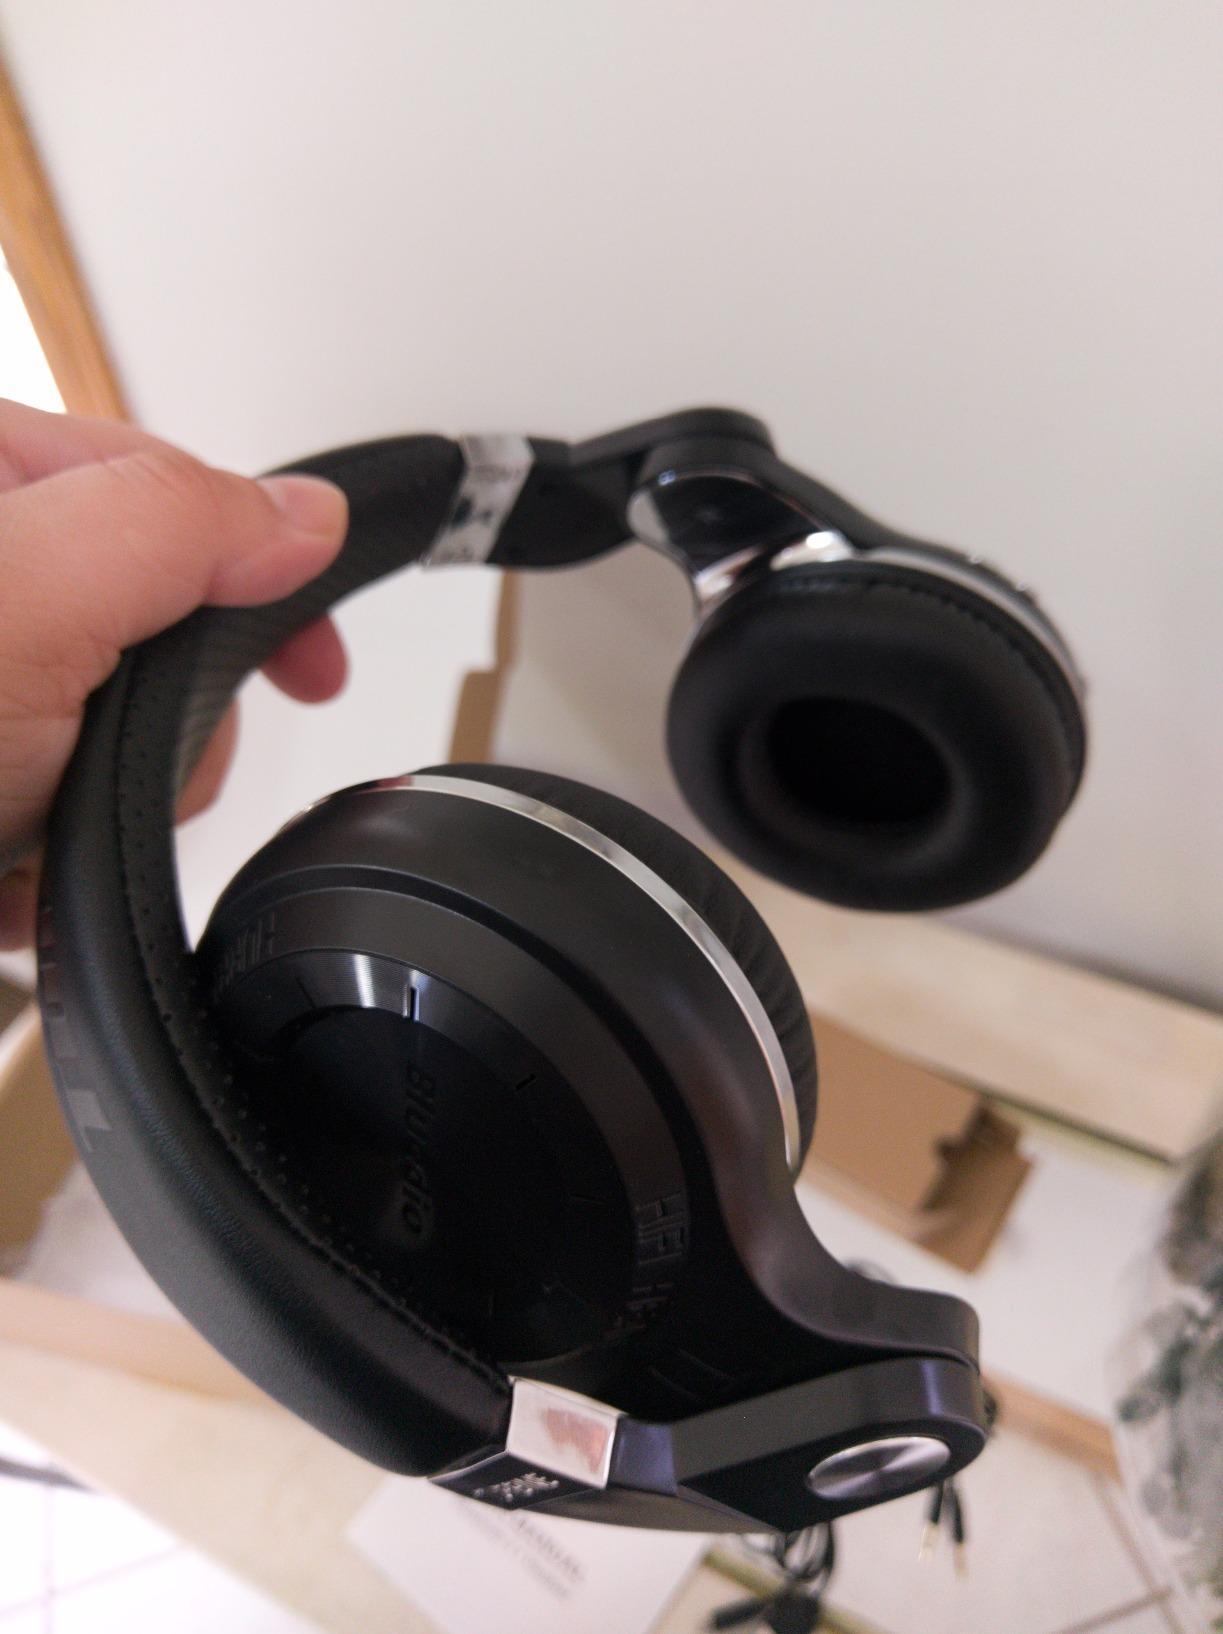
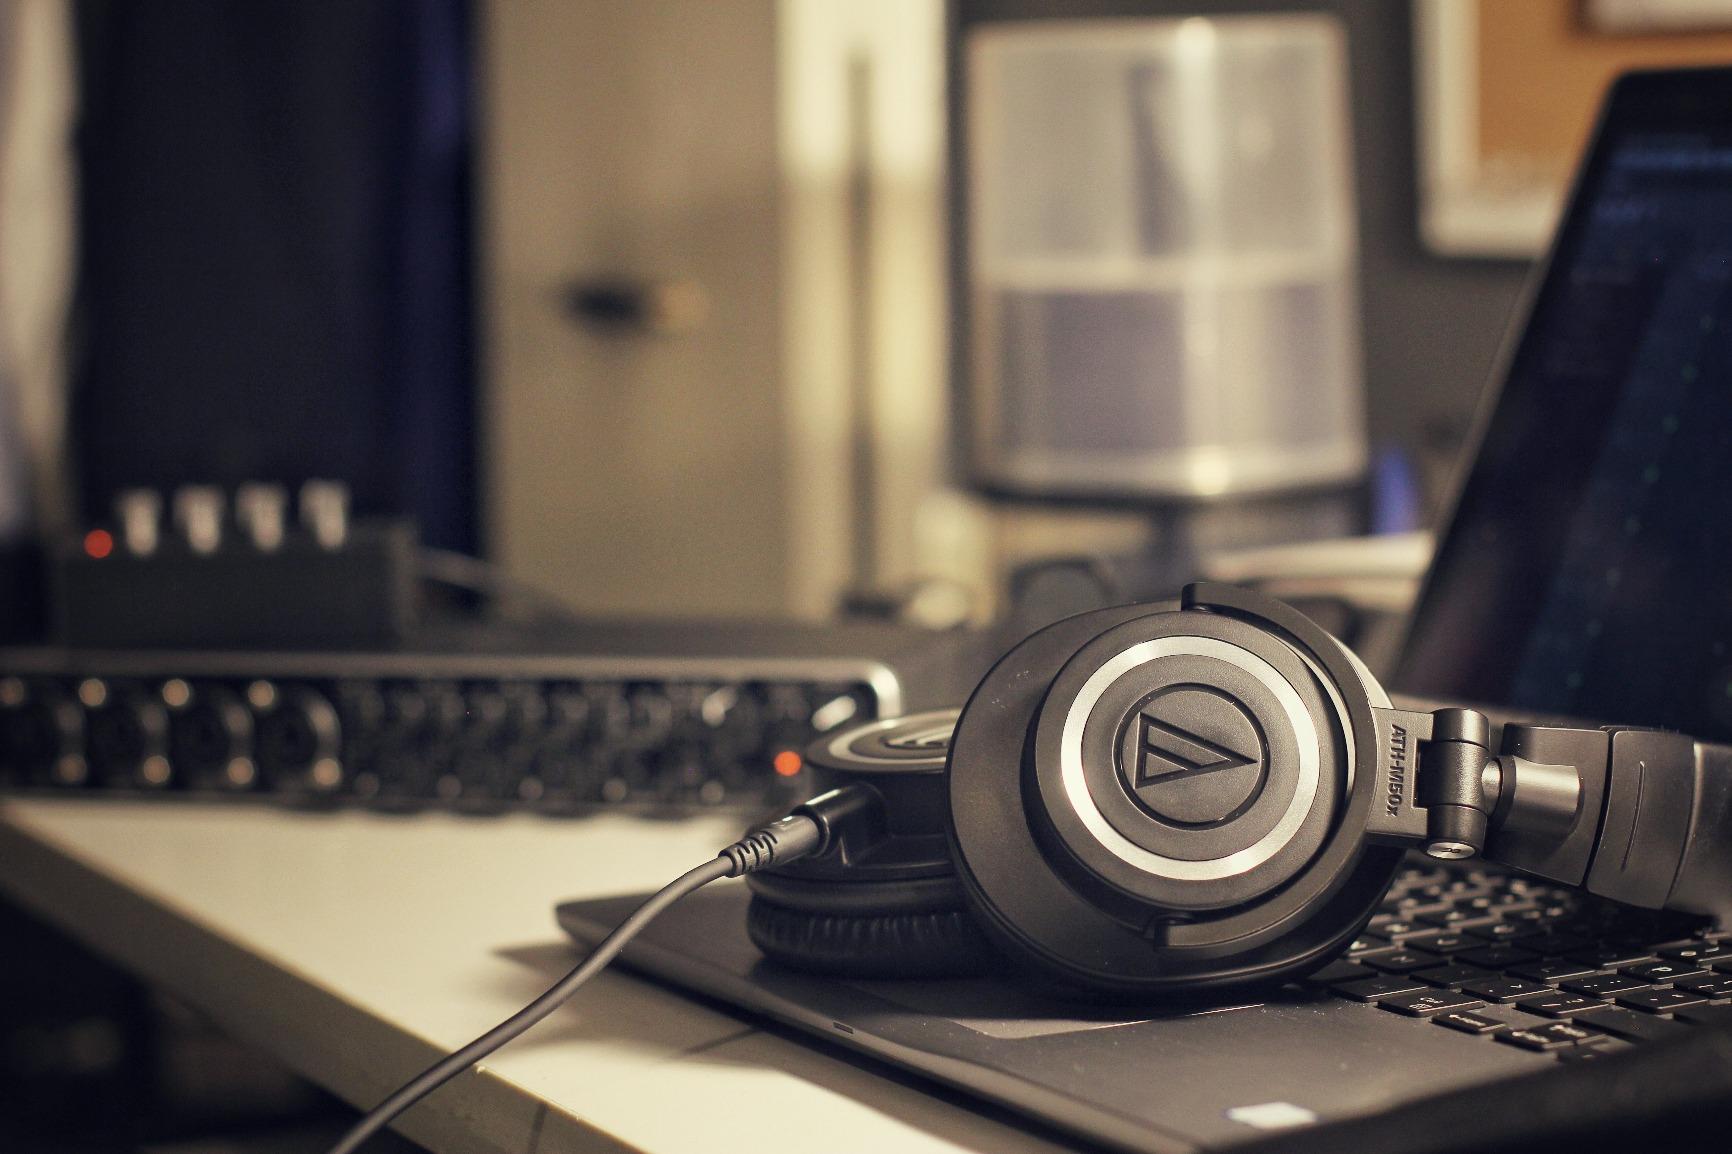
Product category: headphones
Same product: no